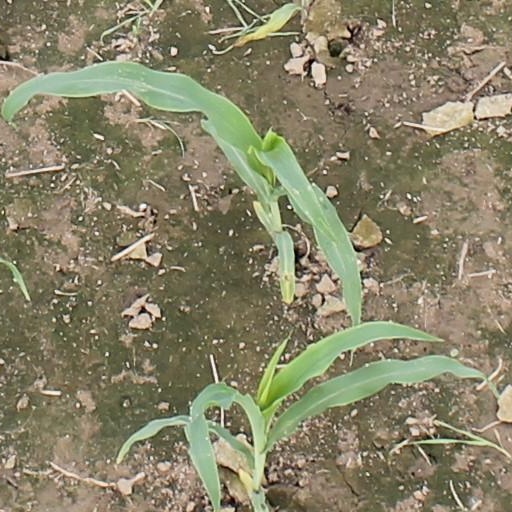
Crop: maize; corn